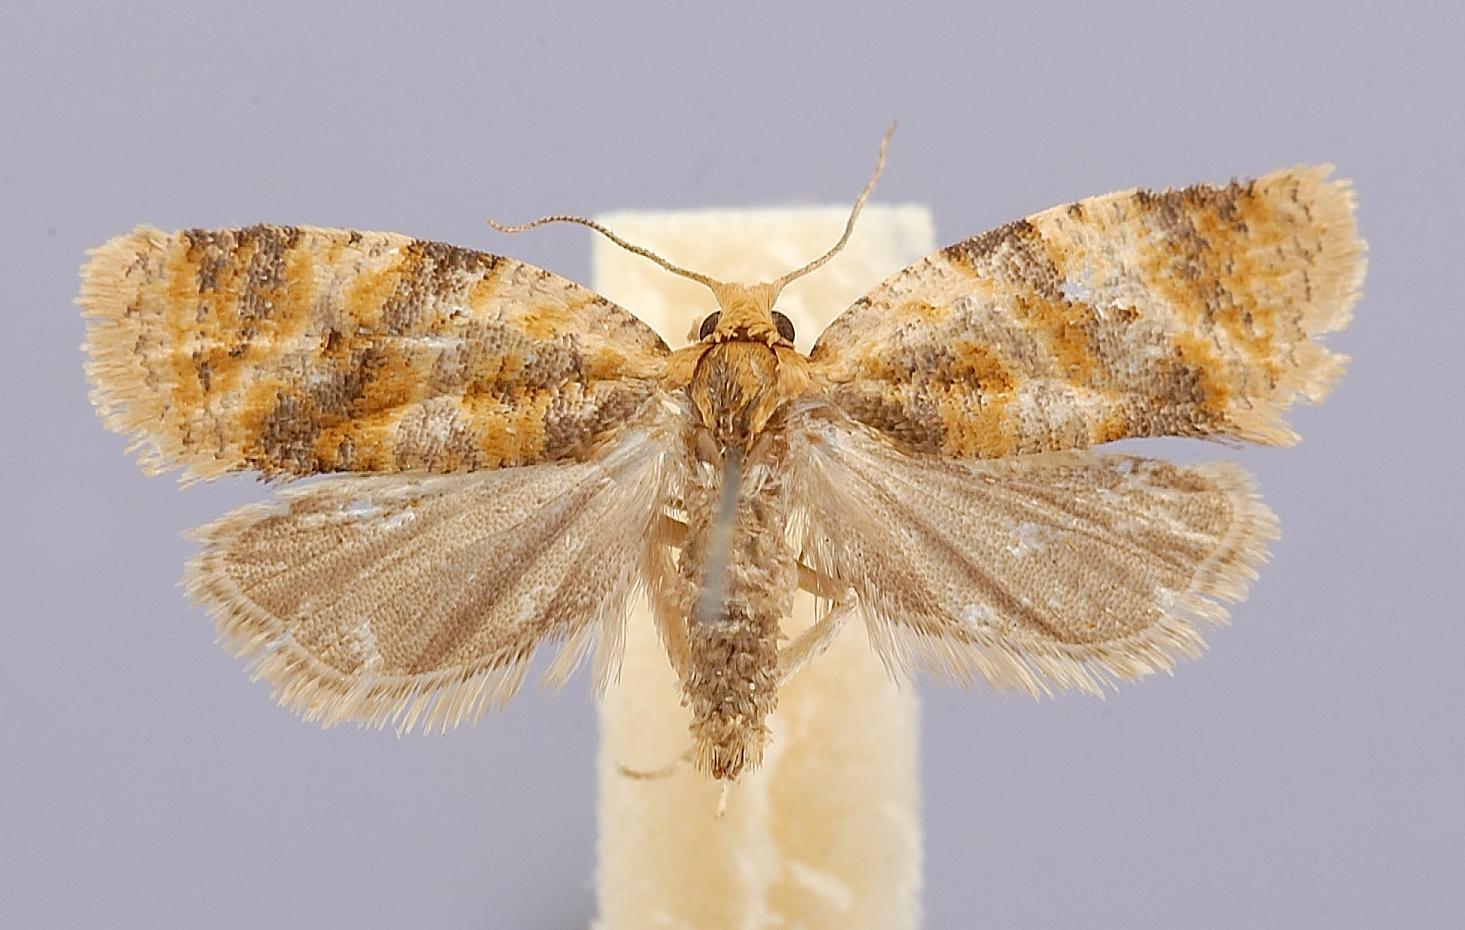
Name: Hastula hoshinoi
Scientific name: Hastula hoshinoi Kawabe, 1964
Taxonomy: Animalia, Arthropoda, Insecta, Lepidoptera, Tortricidae
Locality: Honshu, Tokyo, Setagaya, Tokyo, Japan
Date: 16 Jun 1963